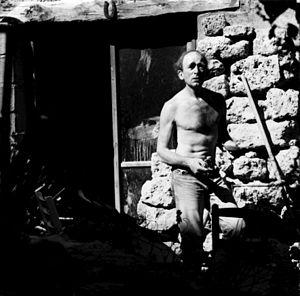
portrait de Olivier Pettit dans sa maison du Var, Provence, devant son atelier.
Olivier Pettit, né le 16 décembre 1918 à Paris, et mort le 18 décembre 1979 à Draguignan, est un sculpteur et céramiste français.